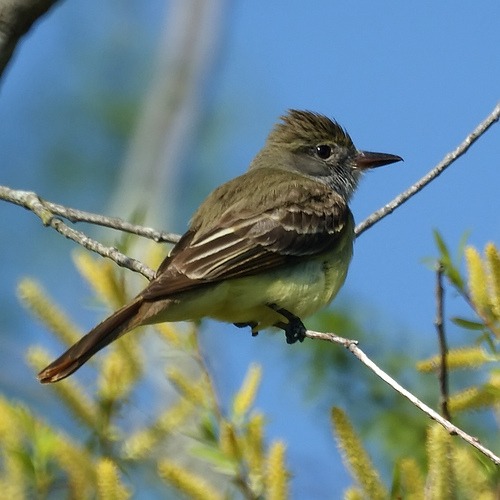
this little fluffy guy has a yellow belly, brown crown and nape, and speckled primaries and secondaries.
the bird is brown and yellow with medium tail feather length and long sharp beakthe greyish-green bird has white streaks in its wings and a yellow belly.
a bird with a grey crown, the bill is long and curved, with a white and yellow belly.
a small bird with a tufted brown crown and a greenish yellow belly and abdomen.
this bird is brown with yellow and has a long, pointy beak.
a small brown bird with a yellow belly and a medium sized beak.
this bird has a black beak, brown feathers a yellow belly.
this drab grey bird has darker wing feathers, with a pointed bill almost as big as its head and a white abdomen.
this cute little bird has a brown, sharp bill, green side and rump.
Species: Great Crested Flycatcher